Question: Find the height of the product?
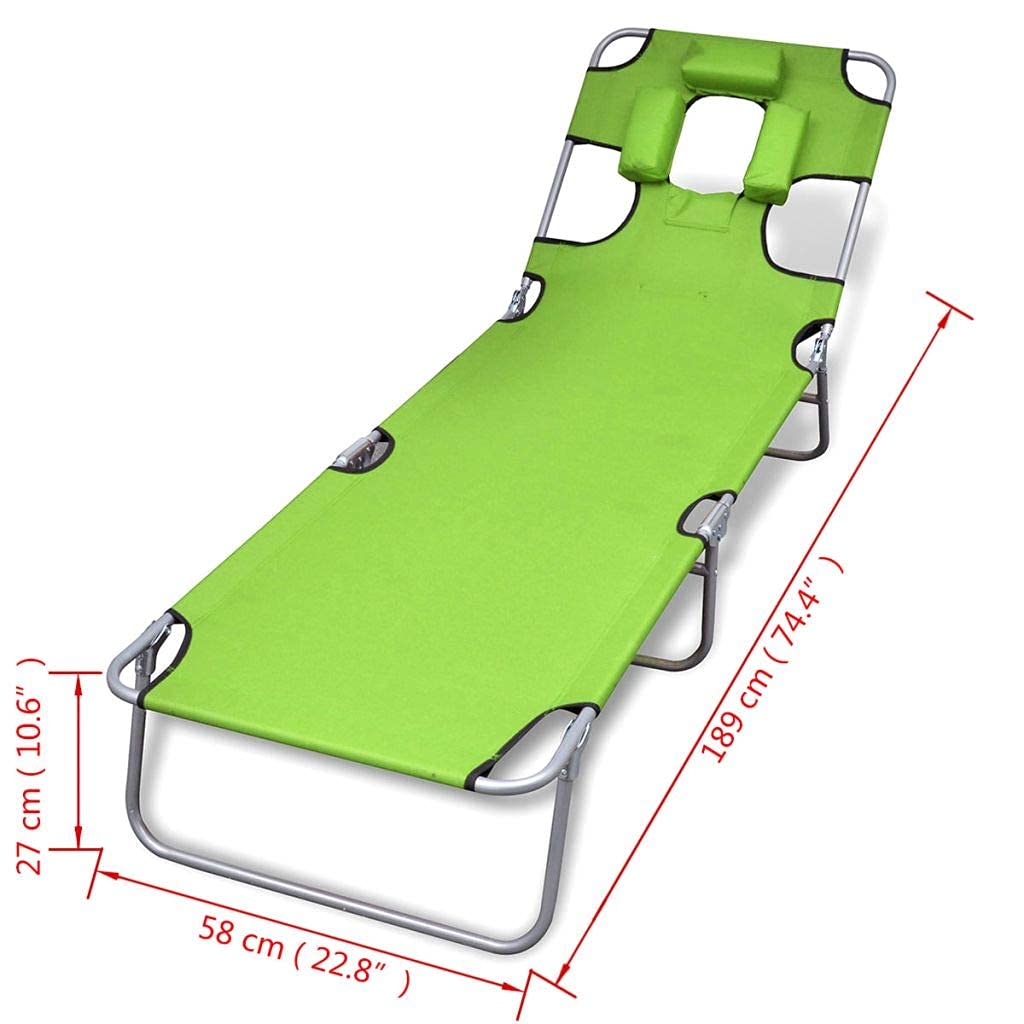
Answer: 27.0 centimetre